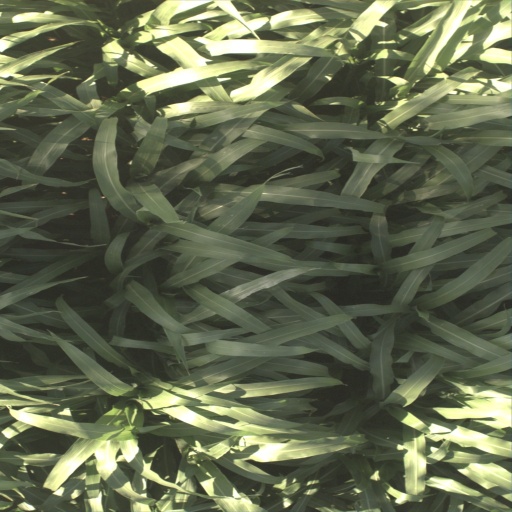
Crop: sorghum